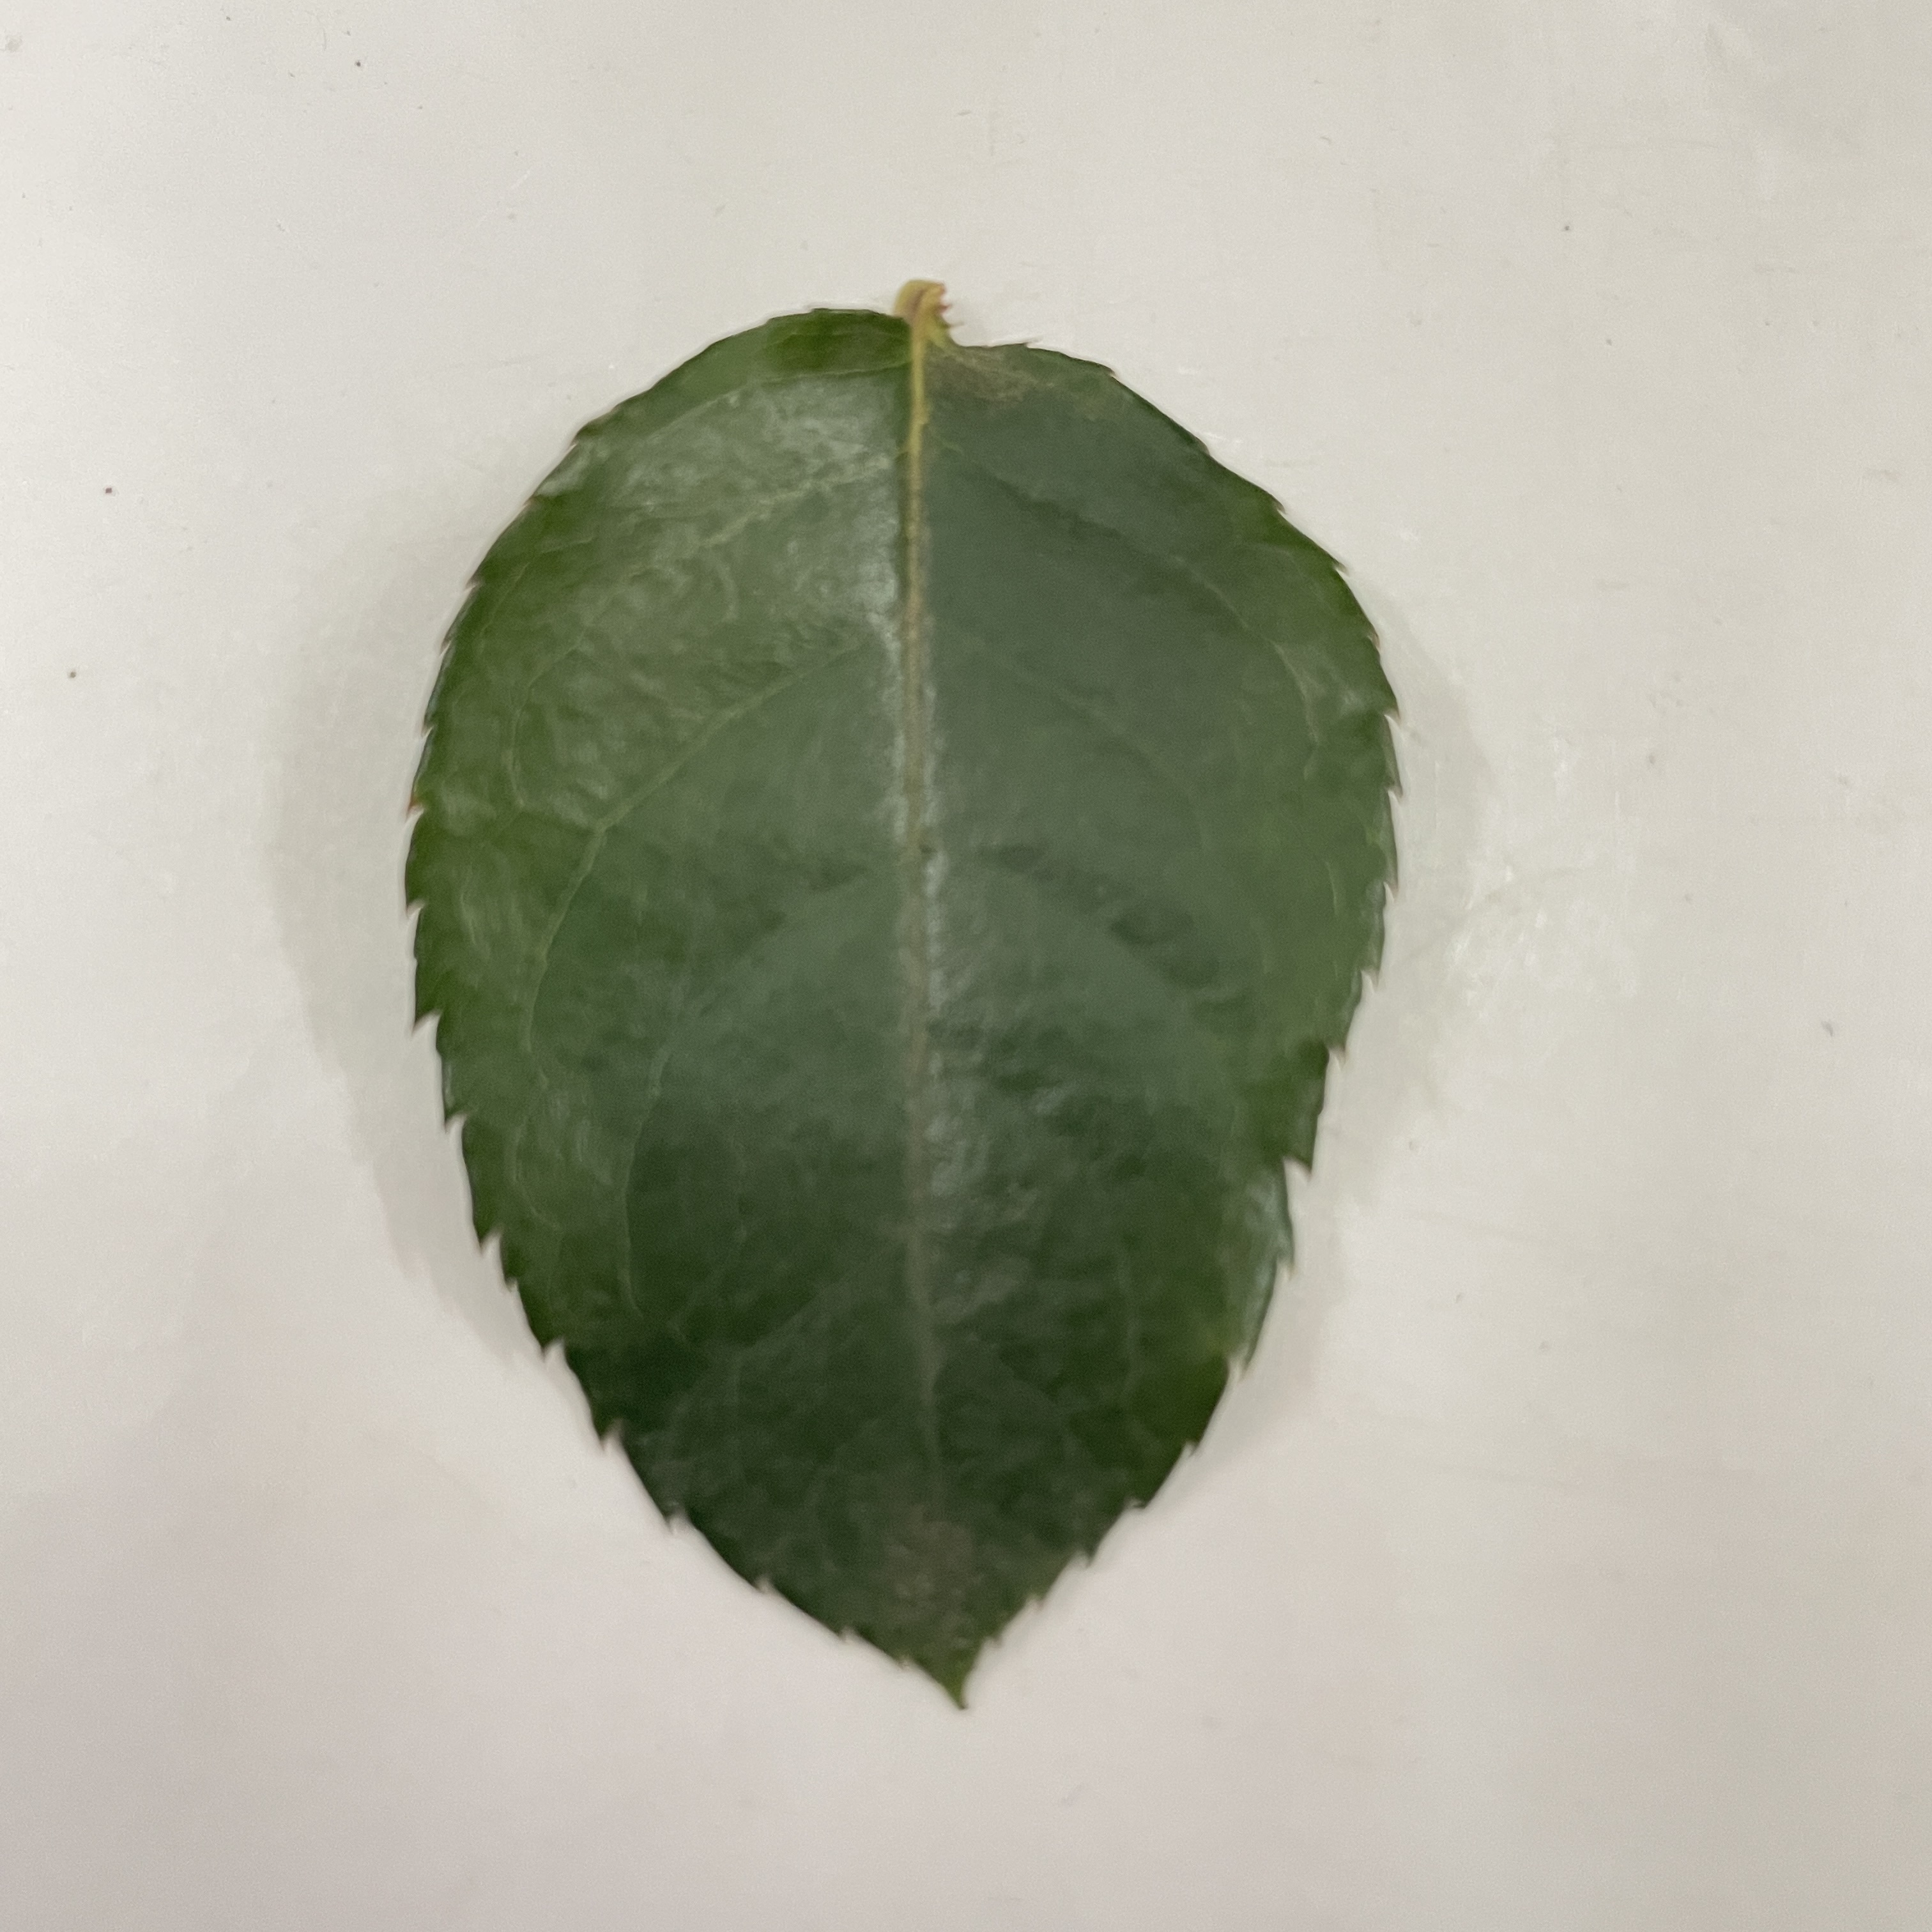
Label: Healthy Leaf